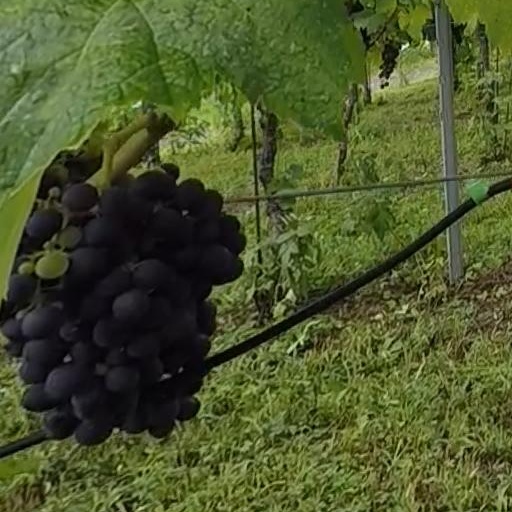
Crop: grape